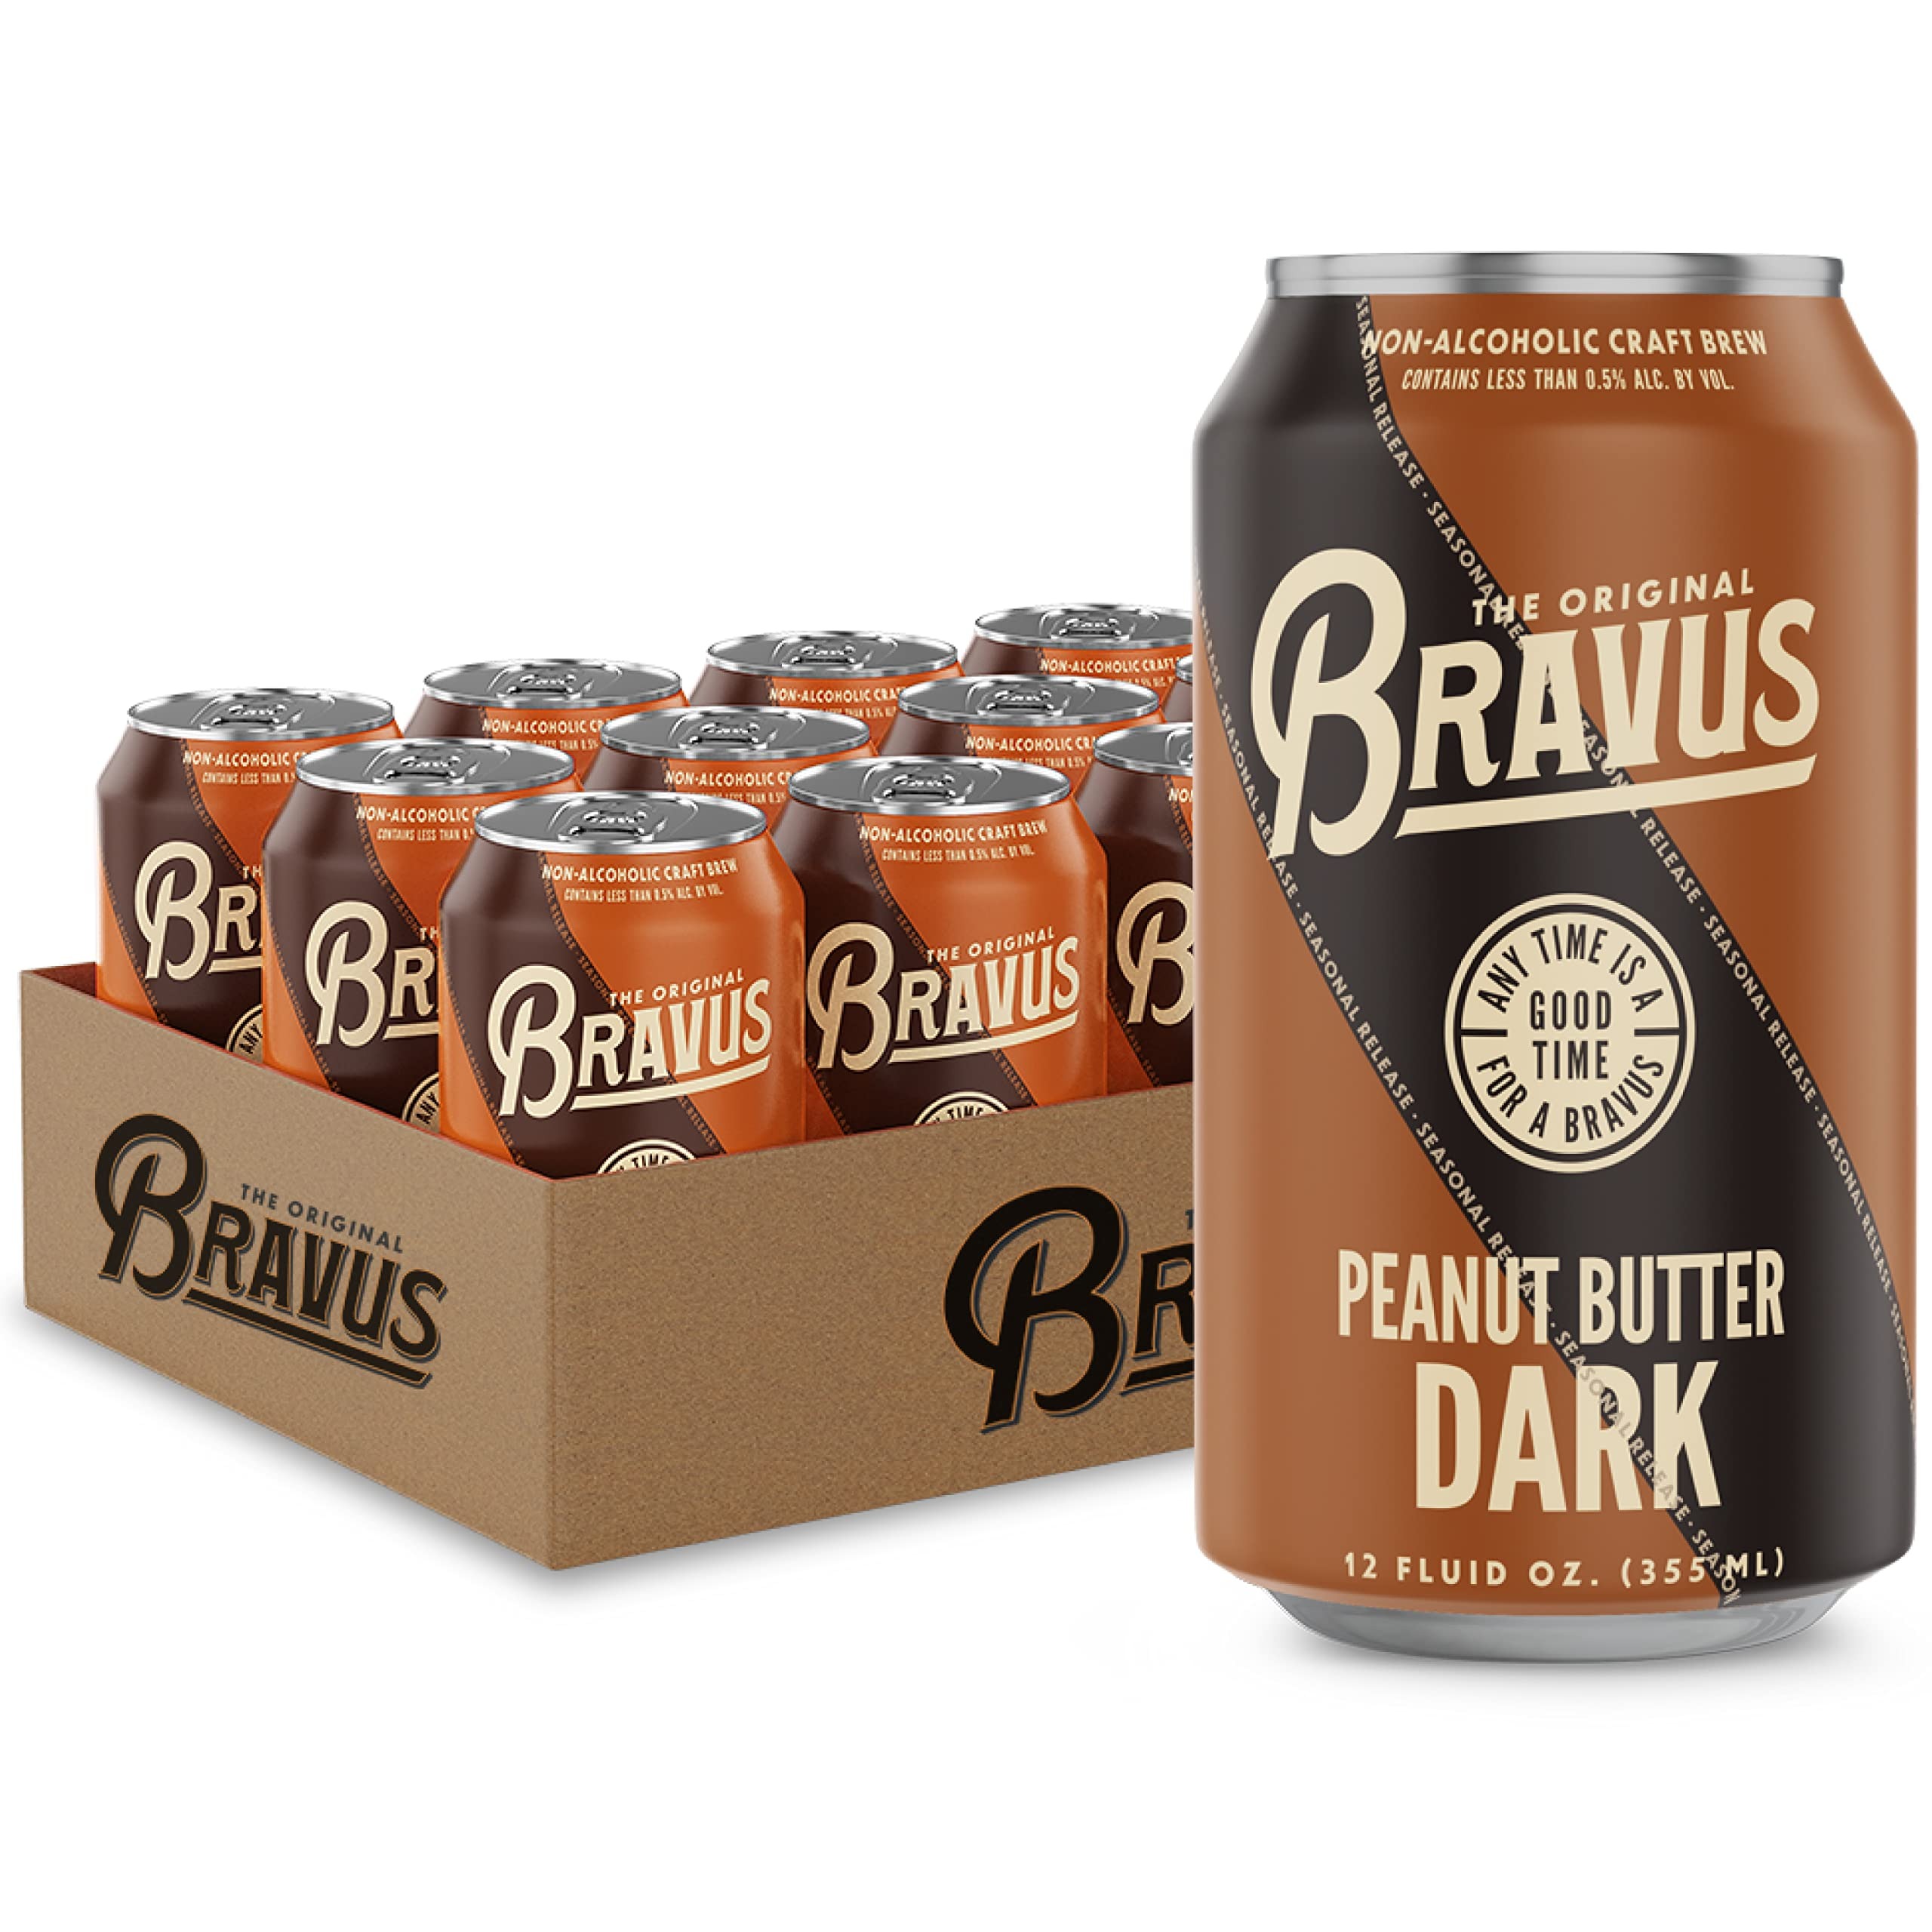
Item Name: Bravus Non-Alcoholic Brew Peanut Butter Dark Stout - 12 Pack x 12 Fl Oz Cans - Low-Calorie, GABF Silver Medal Winner
Bullet Point 1: Extremely decadent: This well-balanced and smooth peanut butter stout-style non-alcoholic dark craft brew goes down easy with its medium body and sweet malty aromas
Bullet Point 2: Exquisite Taste: With hints of peanut butter, hazelnuts and chocolate, our new ale leaves your taste buds tingling with delight
Bullet Point 3: Best With: Use this non alcoholic beer to jazz things up on your dinner table, whether you are munching on tacos, sushi, or BBQ dishes.
Bullet Point 4: Nutritious and Delicious: Enjoy yourself without the buzz with our non-alcoholic beer that is gluten-reduced to <20 ppm; vegan beer has 22g carbs, 99 cals, and less than 0.5% alcohol by volume
Bullet Point 5: A Beer Like No Other: America's first brewery dedicated solely to the production of premium non-alcoholic brews; we brew a wide variety of styles which are so true to the “real thing,” you'll find it hard to believe you are drinking an NA craft brew
Bullet Point 6: Millions of people worldwide take part in “Dry January,” a health movement that involves abstaining from alcohol for the month of January. While many use this time as a way to detox after the holidays, there are numerous benefits that can come from this mini New Year’s resolution
Value: 12.0
Unit: Count

Price: 33.99